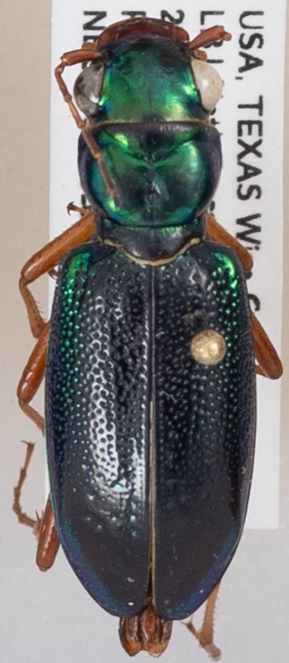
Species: Tetracha virginica
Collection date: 2019-10-09
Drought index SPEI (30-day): -1.69
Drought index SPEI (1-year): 0.8
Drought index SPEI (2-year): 0.272